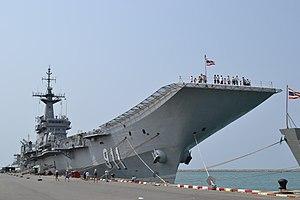
Le HTMS Chakri Naruebet est le seul porte-aéronefs de la marine royale thaïlandaise. C'est un sister-ship, mais de taille inférieure, du Príncipe de Asturias de la marine espagnole. Il a été lancé en 1997 en Espagne.